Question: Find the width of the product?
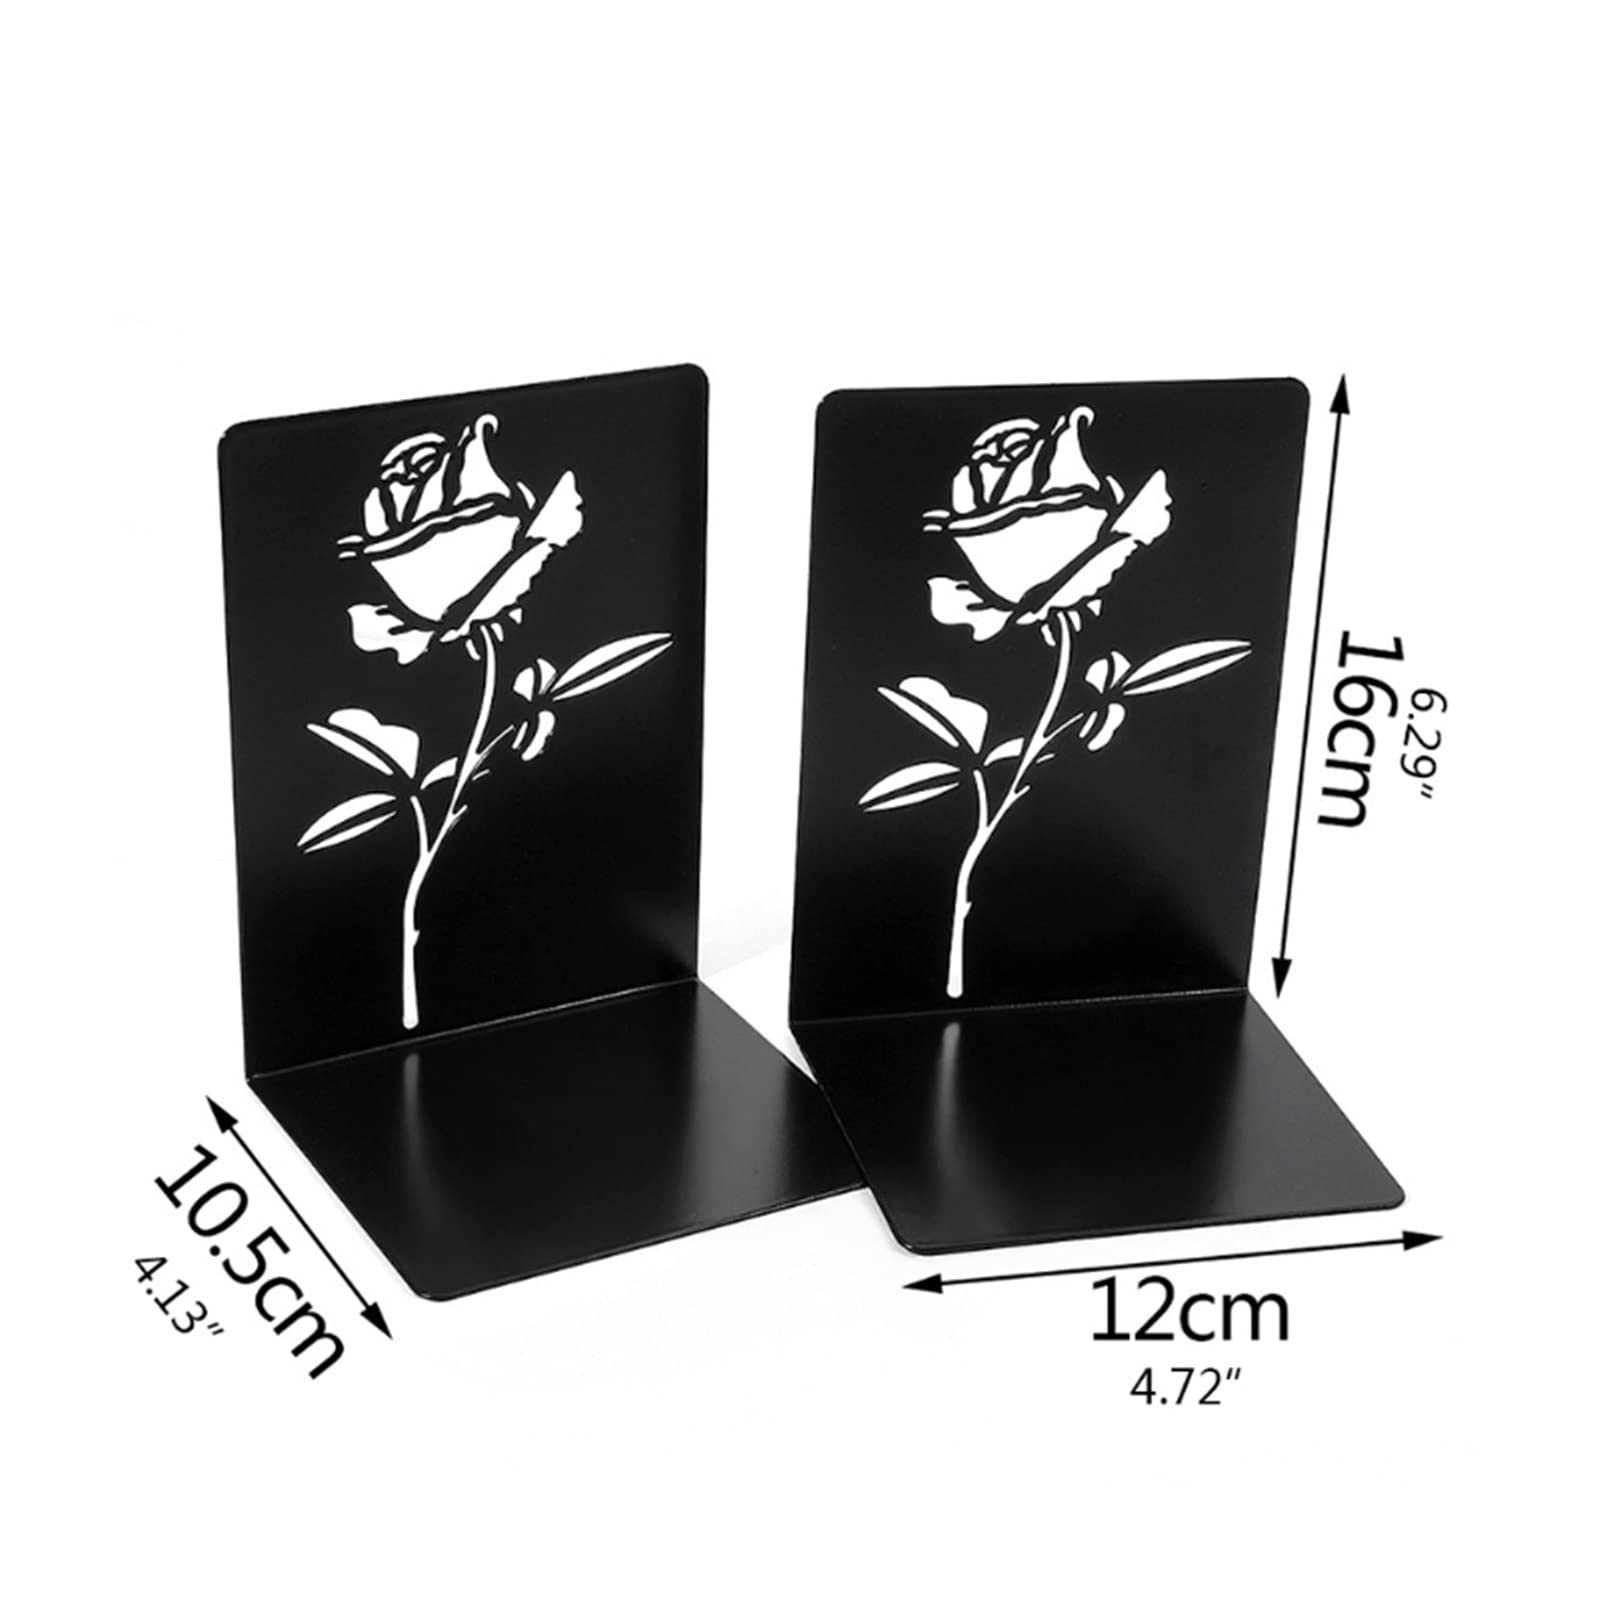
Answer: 4.72 inch